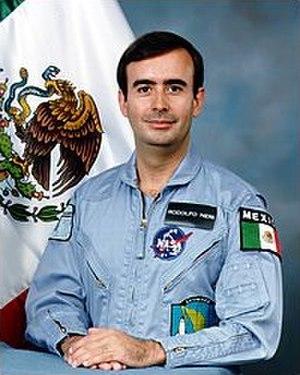
Rodolfo Neri Vela est le premier spationaute mexicain, né le 19 février 1952.